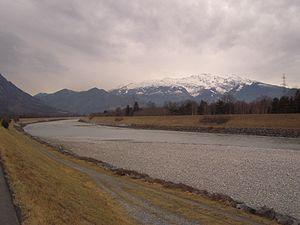
La frontière entre le Liechtenstein et la Suisse est la frontière séparant deux États alpins enclavés au cœur de l'Union européenne. La délimitation entre les deux pays est fort ancienne, puisqu'elle remonte à 1719, date à laquelle les comtés de Vaduz et de Schellenberg furent réunis. La frontière devint internationale en 1806 quand la principauté devint un État souverain.